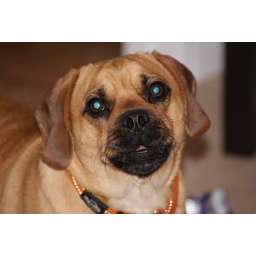
Puggle on his walk, puggle in the house, kitty cats chilling, Puggle's friends.